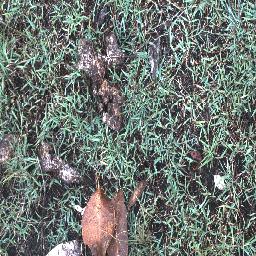
Label: negative